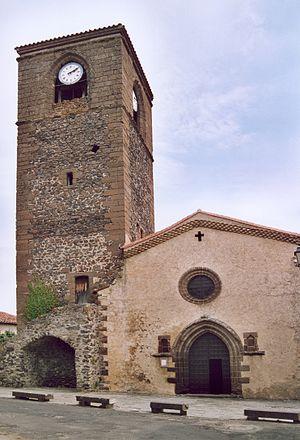
Eglise de Chilhac, Haute-Loire, France
L'église Saint-Honorat de Chilhac est un édifice situé dans la commune de Chilhac, dans le département français de la Haute-Loire en région Auvergne-Rhône-Alpes.
Chilhac est une commune française située dans le département de la Haute-Loire, en région d'Auvergne-Rhône-Alpes.